Joshua Dürksen

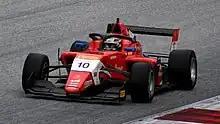
Dǘrksen racing in the 2022 Formula Regional European Championship at the Red Bull Ring

Despite initial difficulties to secure the necessary funding, Dürksen was able to make the step up to the Formula Regional European Championship in 2022, partnering fellow Latin Americans Eduardo Barrichello and Noel León at Arden Motorsport. He declared his dream of making it to Formula One was "more alive than ever". He scored his first points of the season in Imola, and a run of five consecutive points finishes late in the season put Dürksen 14th in the standings, with 40 points.